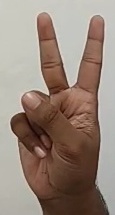
ASL sign: 2